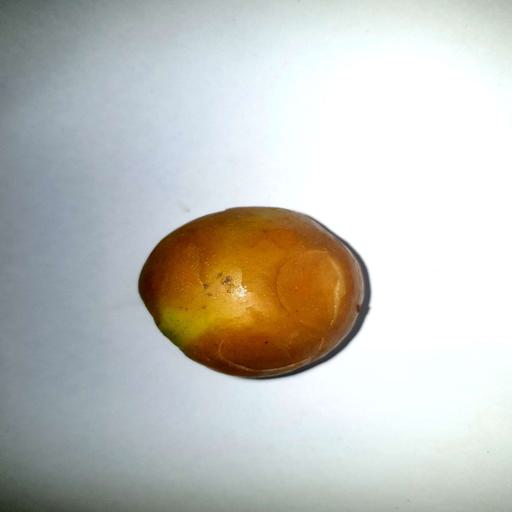
Label: bruised